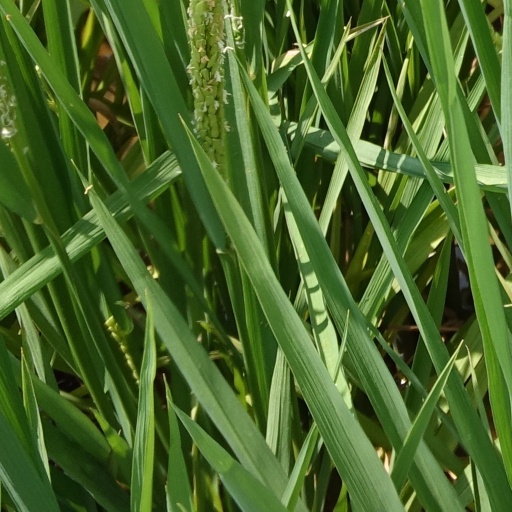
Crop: rice